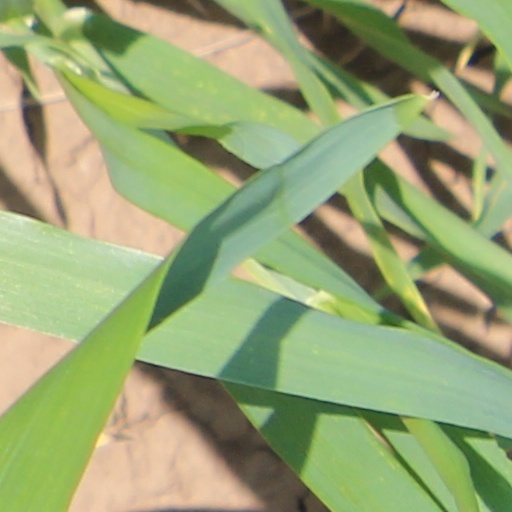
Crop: wheat